New Zealand Trophy

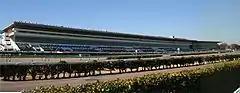
Nakayama Racecourse

The New Zealand Trophy (Japanese ニュージーランドトロフィー) is a Grade 2 flat horse race in Japan for three-year-old Thoroughbreds. It is run over a distance of 1600 metres at Nakayama Racecourse in April.